Brown-Forman

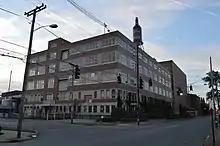
Part of the company's Louisville complex

In 2006, the company acquired the Chambord liqueur brand (a super-premium black raspberry liqueur produced in France) for $255 million.